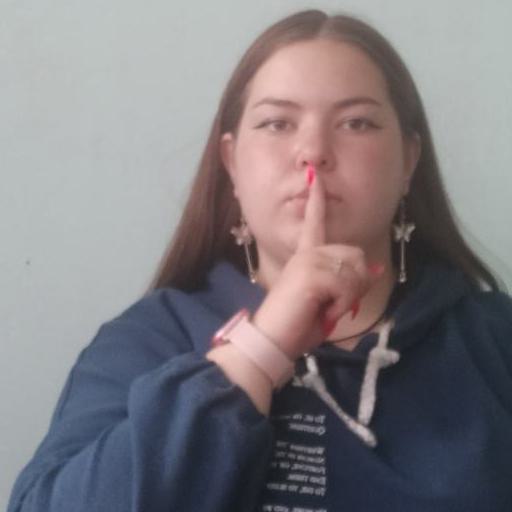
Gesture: mute